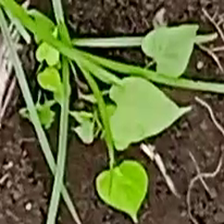
Weed species: Obscure_morning _glory(Ipomoea obscura)